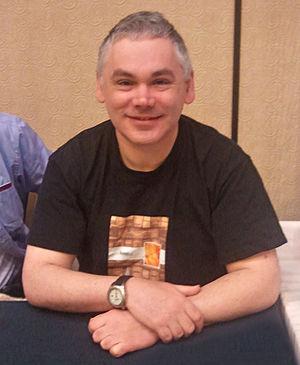
Matthew Waterhouse, né le 19 décembre 1961 à Hertford est un acteur et écrivain anglais principalement connu dans les années 1980 pour son rôle d'Adric dans la série "Doctor Who."